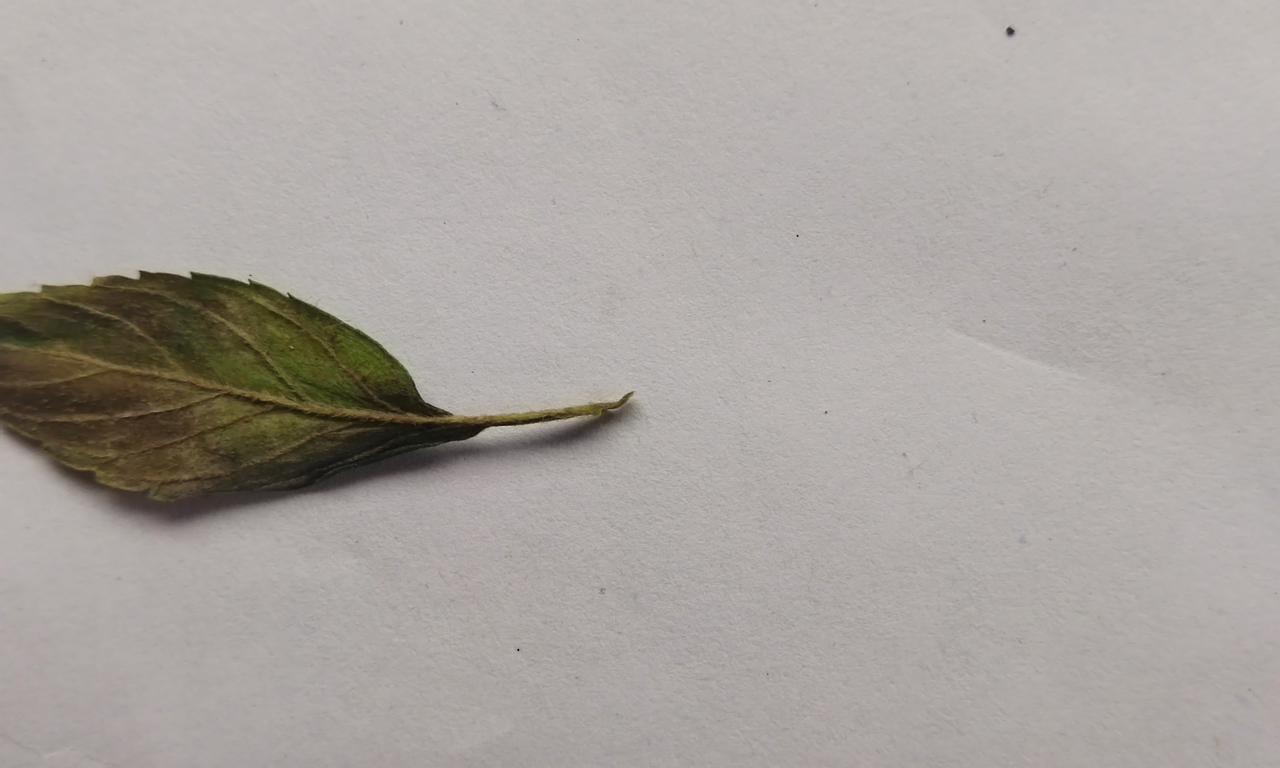
Label: Spoiled